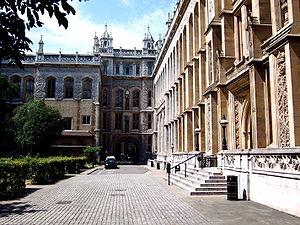
Le King's College London est un prestigieux établissement d'enseignement supérieur britannique, situé à Londres. Fondé en 1829 par le roi George IV et le duc de Wellington, le King's College est l'une des plus anciennes et des plus riches universités anglaises. Cofondateur constitutif de l'Université de Londres, le King's College est également un membre fondateur du Russell Group, du Golden Triangle et se classe parmi les vingt meilleures universités au monde.